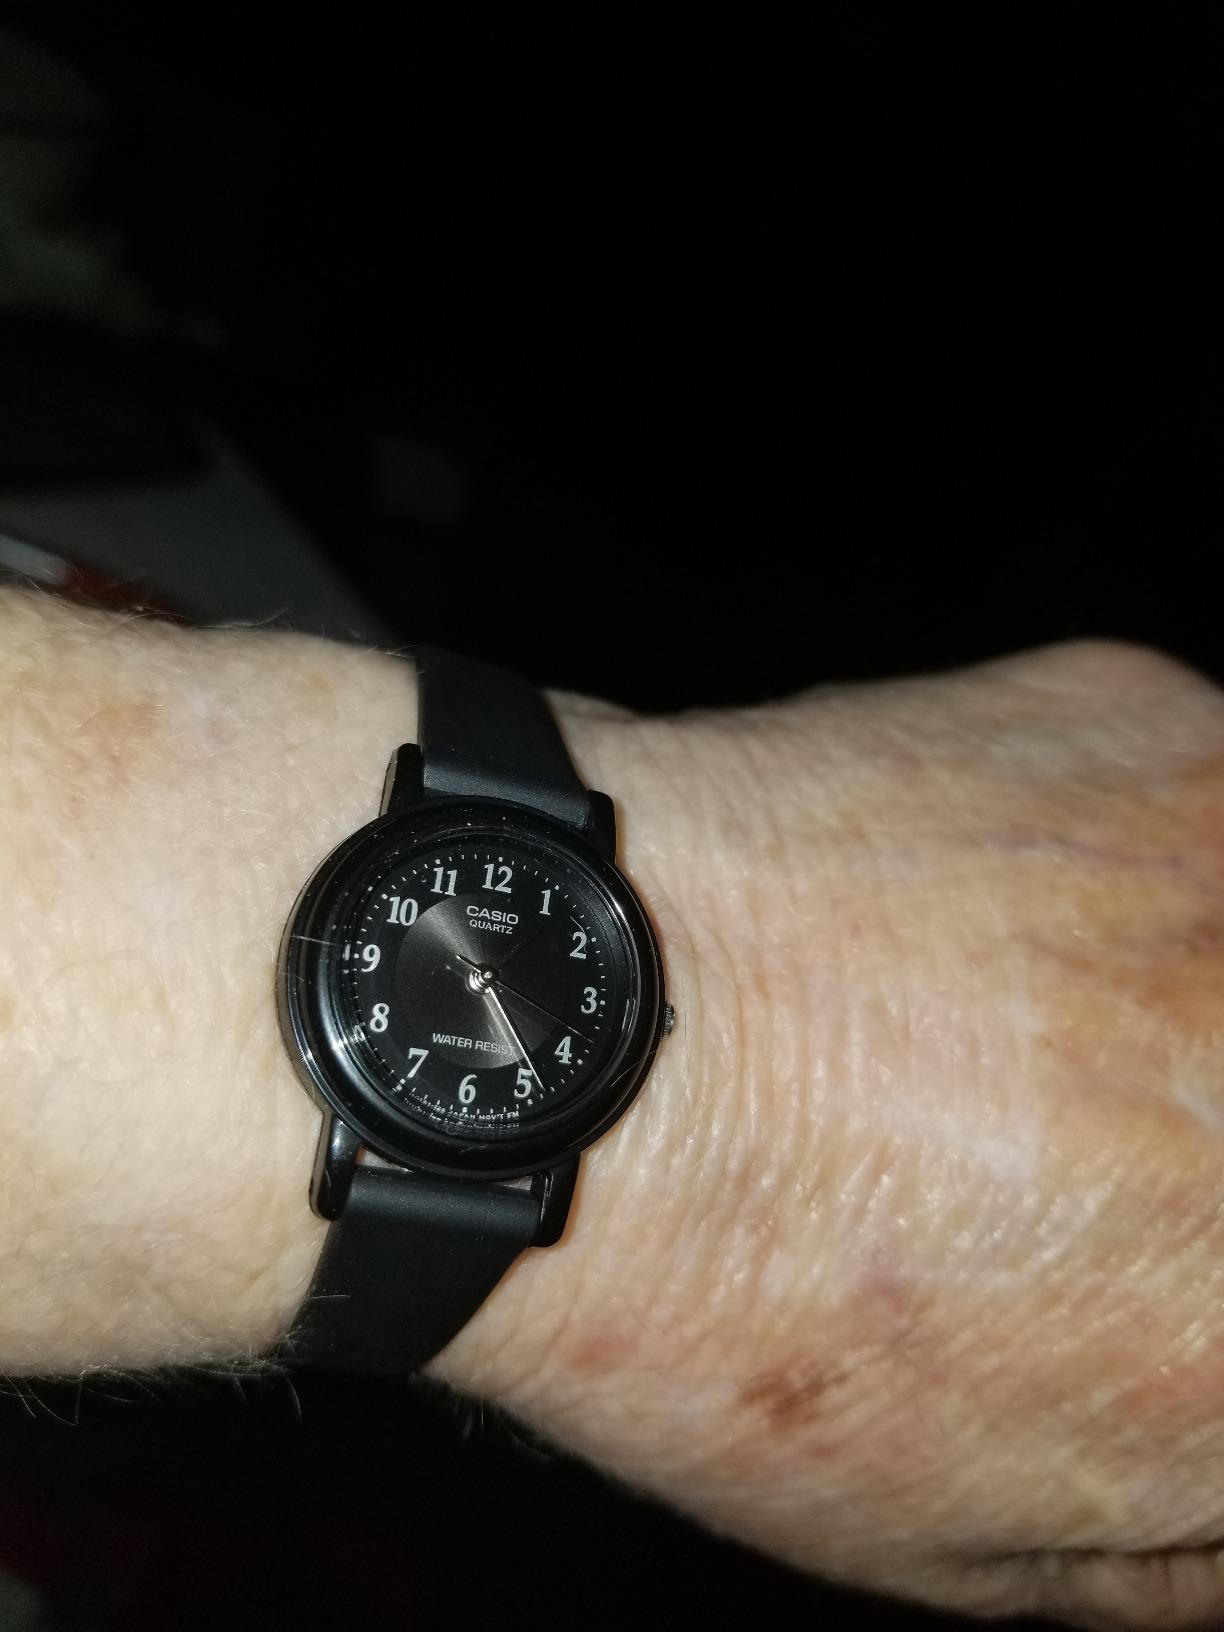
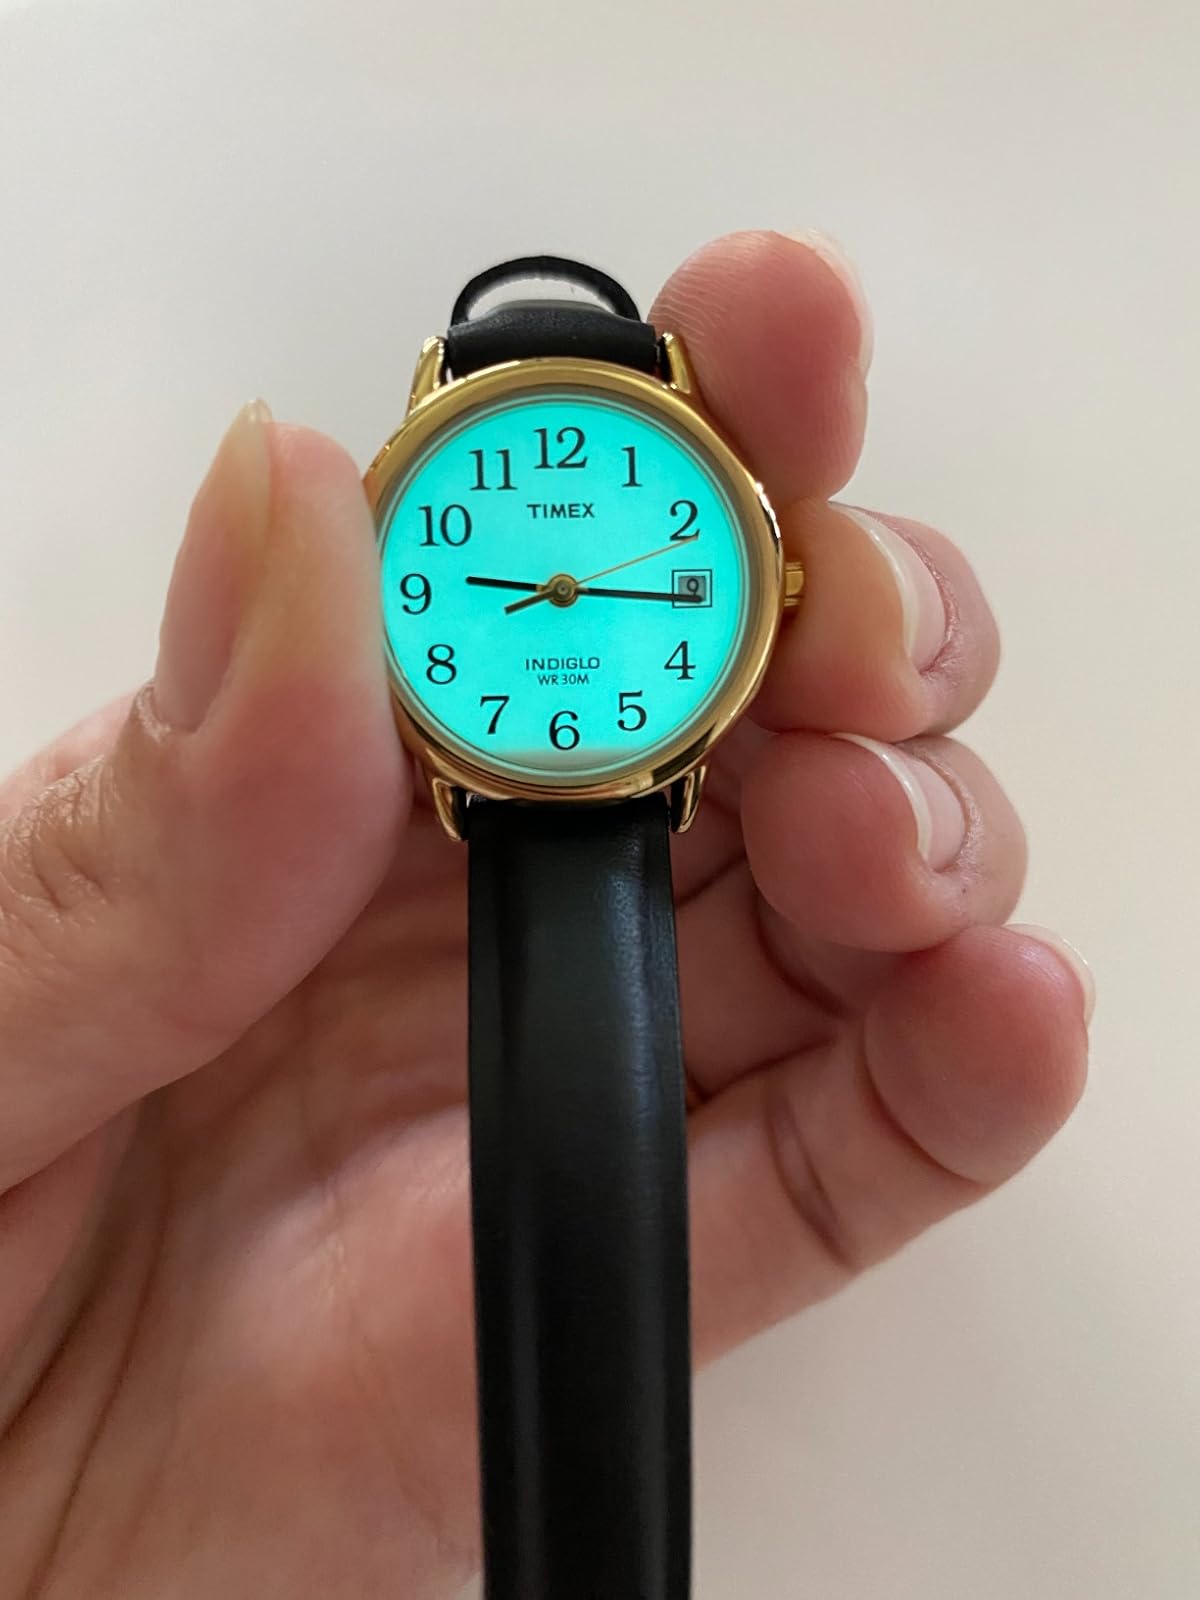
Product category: accessories_watch
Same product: no